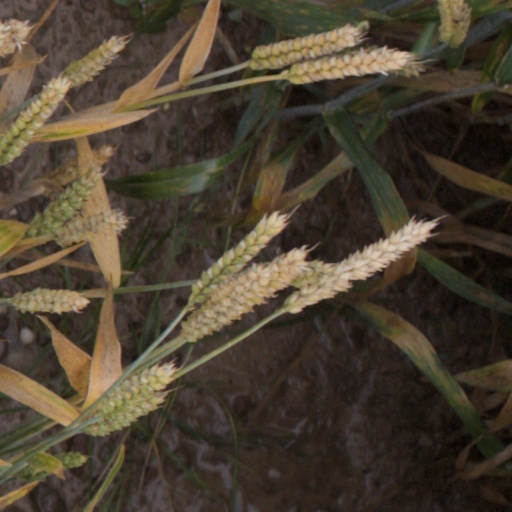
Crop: wheat